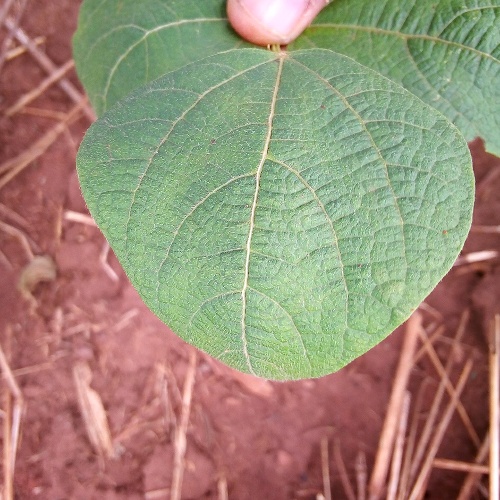
Leaf condition: healthy